Taking Back the Cities Tour

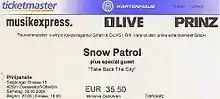
Ticket for the concert at Philipshalle on 30 May 2009.

Tickets for the European leg of the tour went up for sale from 25 February. They could be obtained from online outlets like Ticketmaster, Oeticket and Eventim. Additional European shows were announced later. Tickets for the Denmark and Switzerland show went up for sale from 6 March, and those for the France show from 9 March. The prices ranged from €29 to €41.25, depending on the venue.